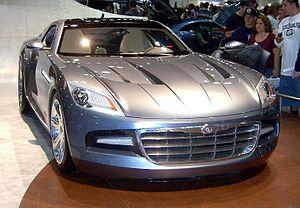
"Les véhicules construits par l'entreprise Chrysler sont des modèles portant le nom de ""Chrysler"", plutôt que l'une de leurs filiales. La plupart des Chryslers ont été des voitures de luxe, hormis en 1970 pour les modèles Européens qui ont été développés par les divisions Simca et Rootes.